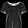
Label: T - shirt / top